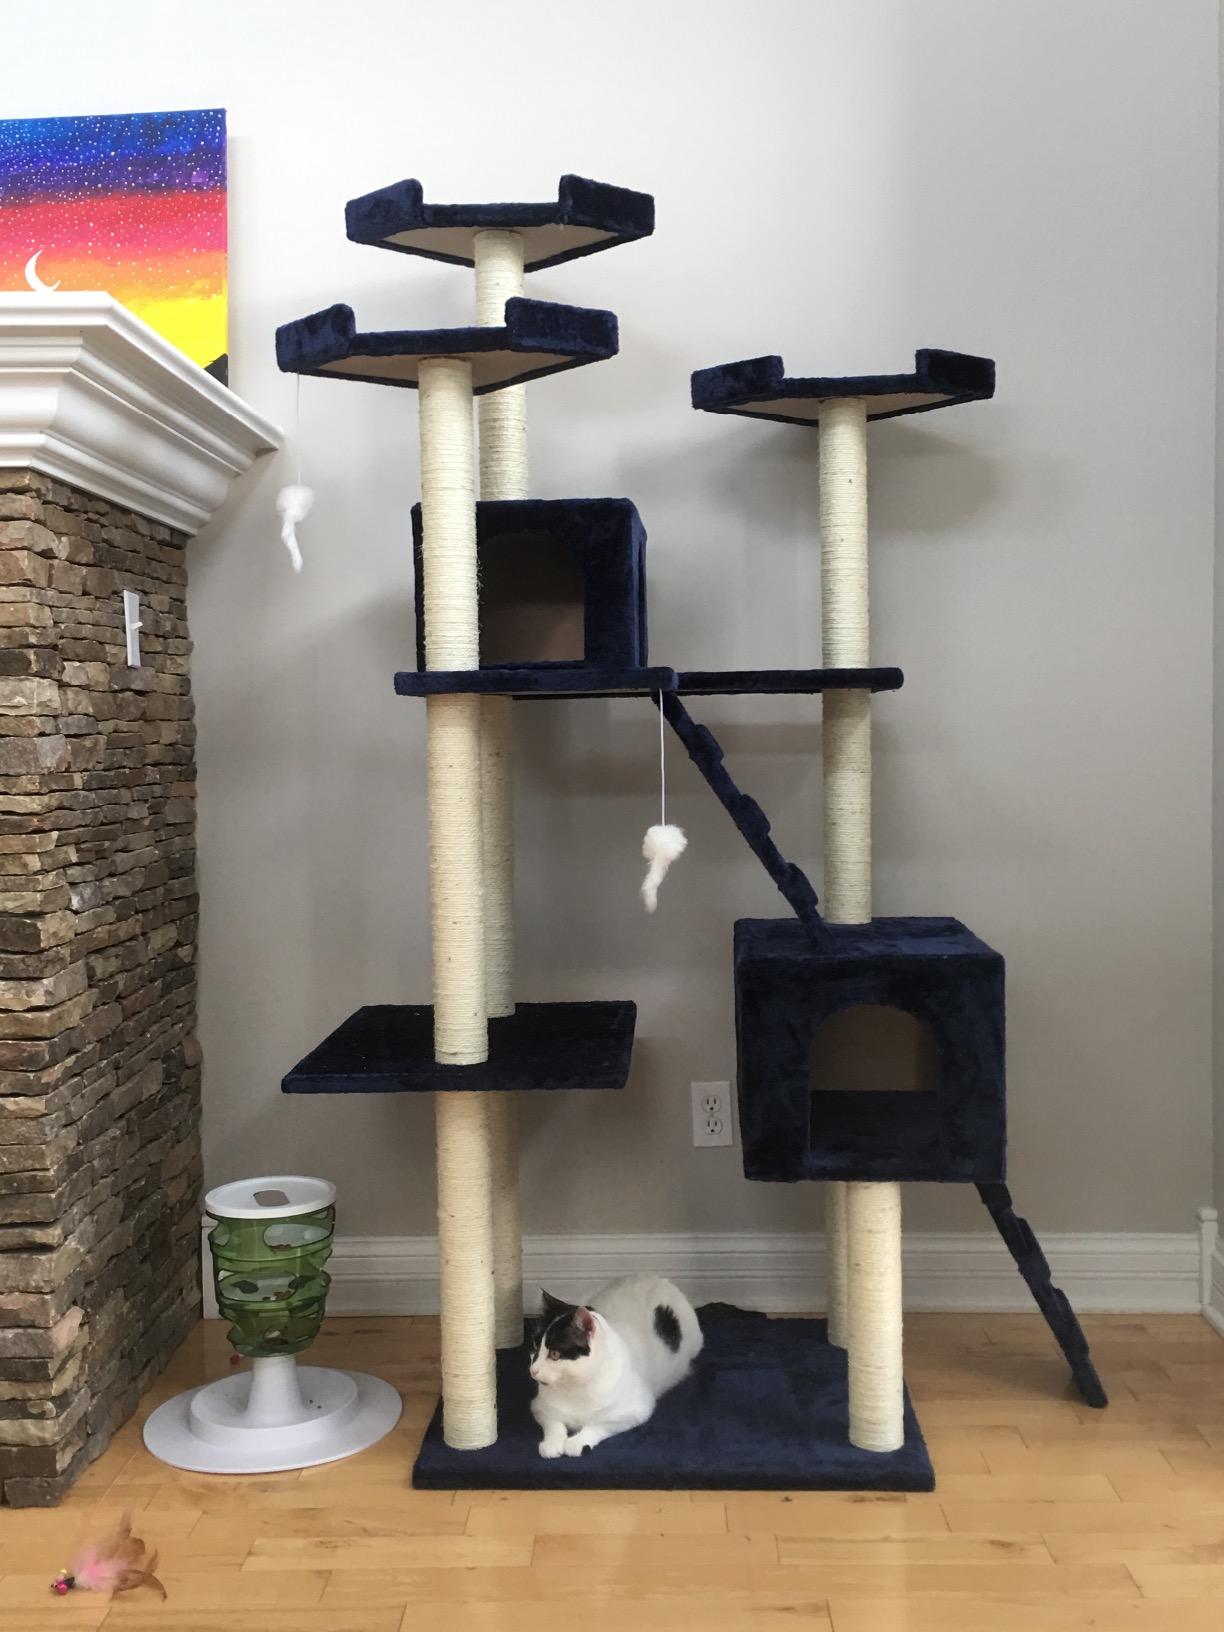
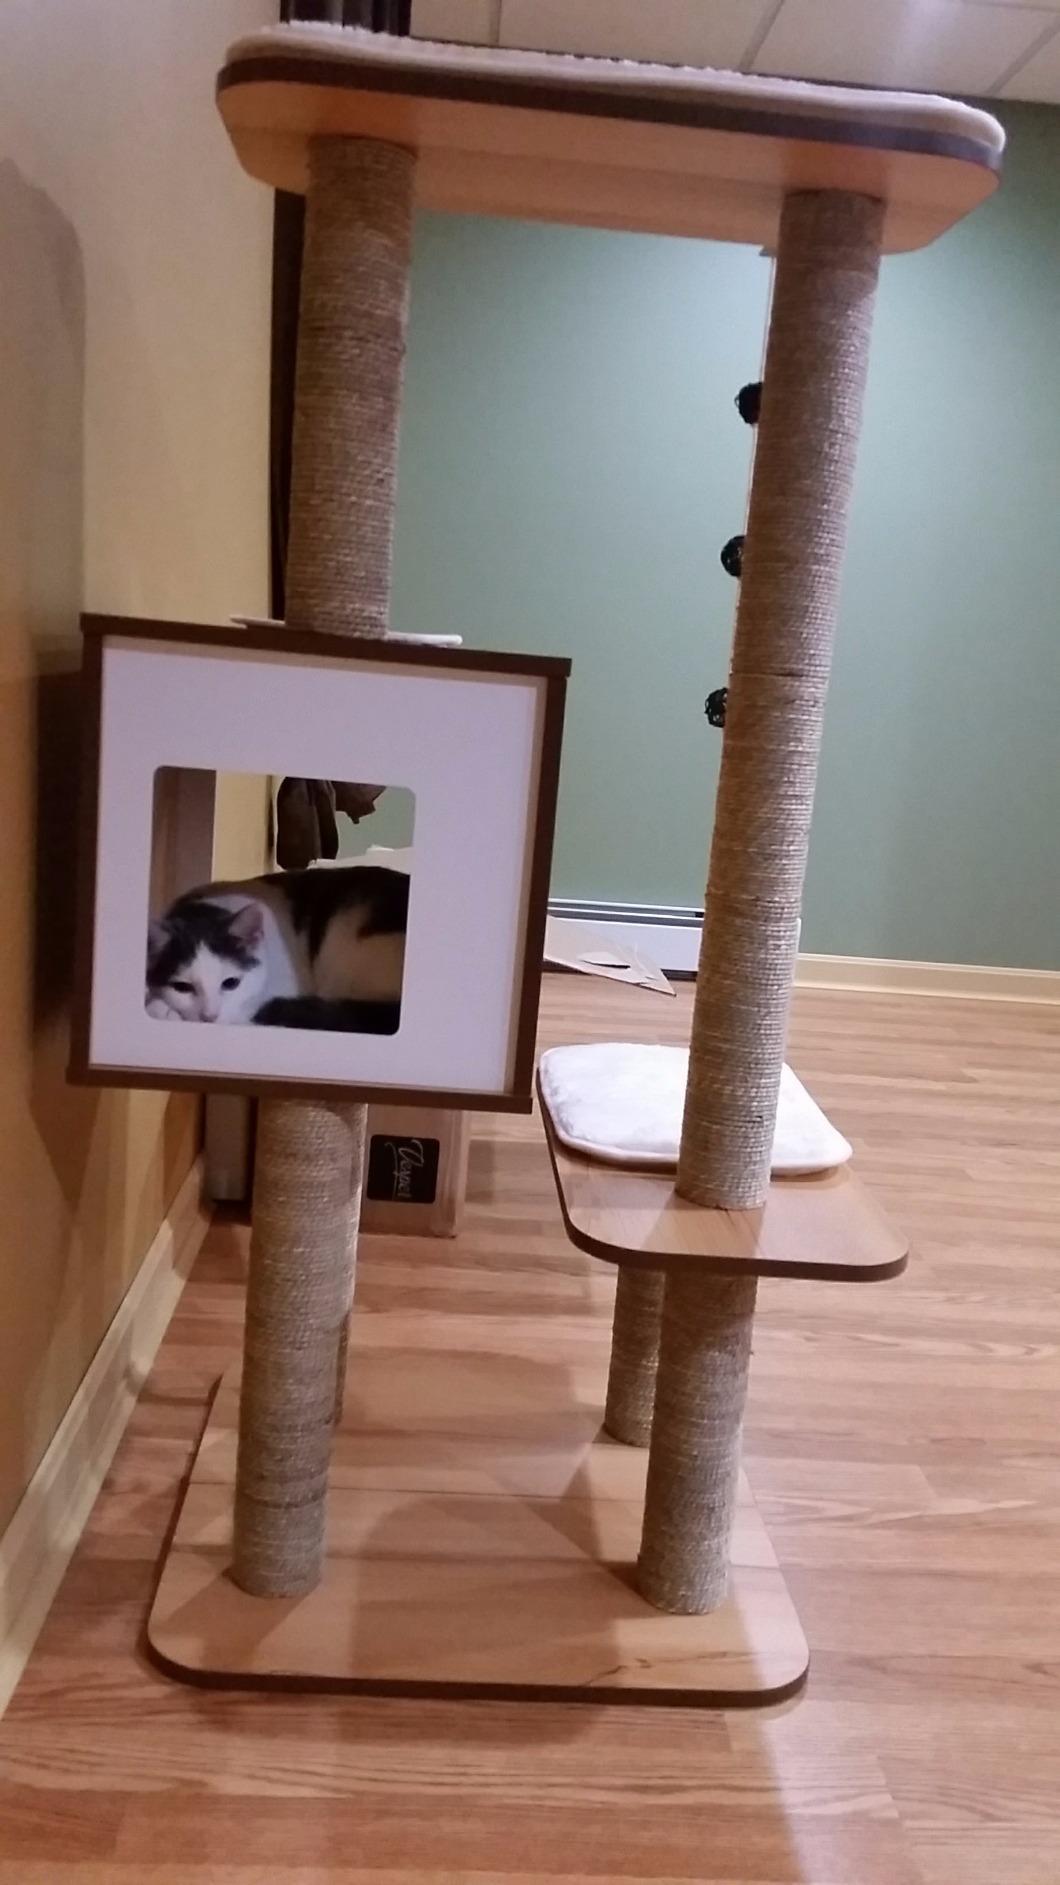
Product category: items_cat tree
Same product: no